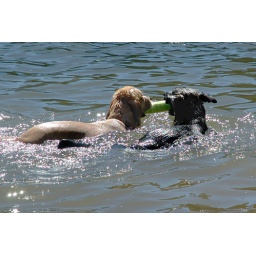
calla & miles swimming in lake serena-17 7-28-07